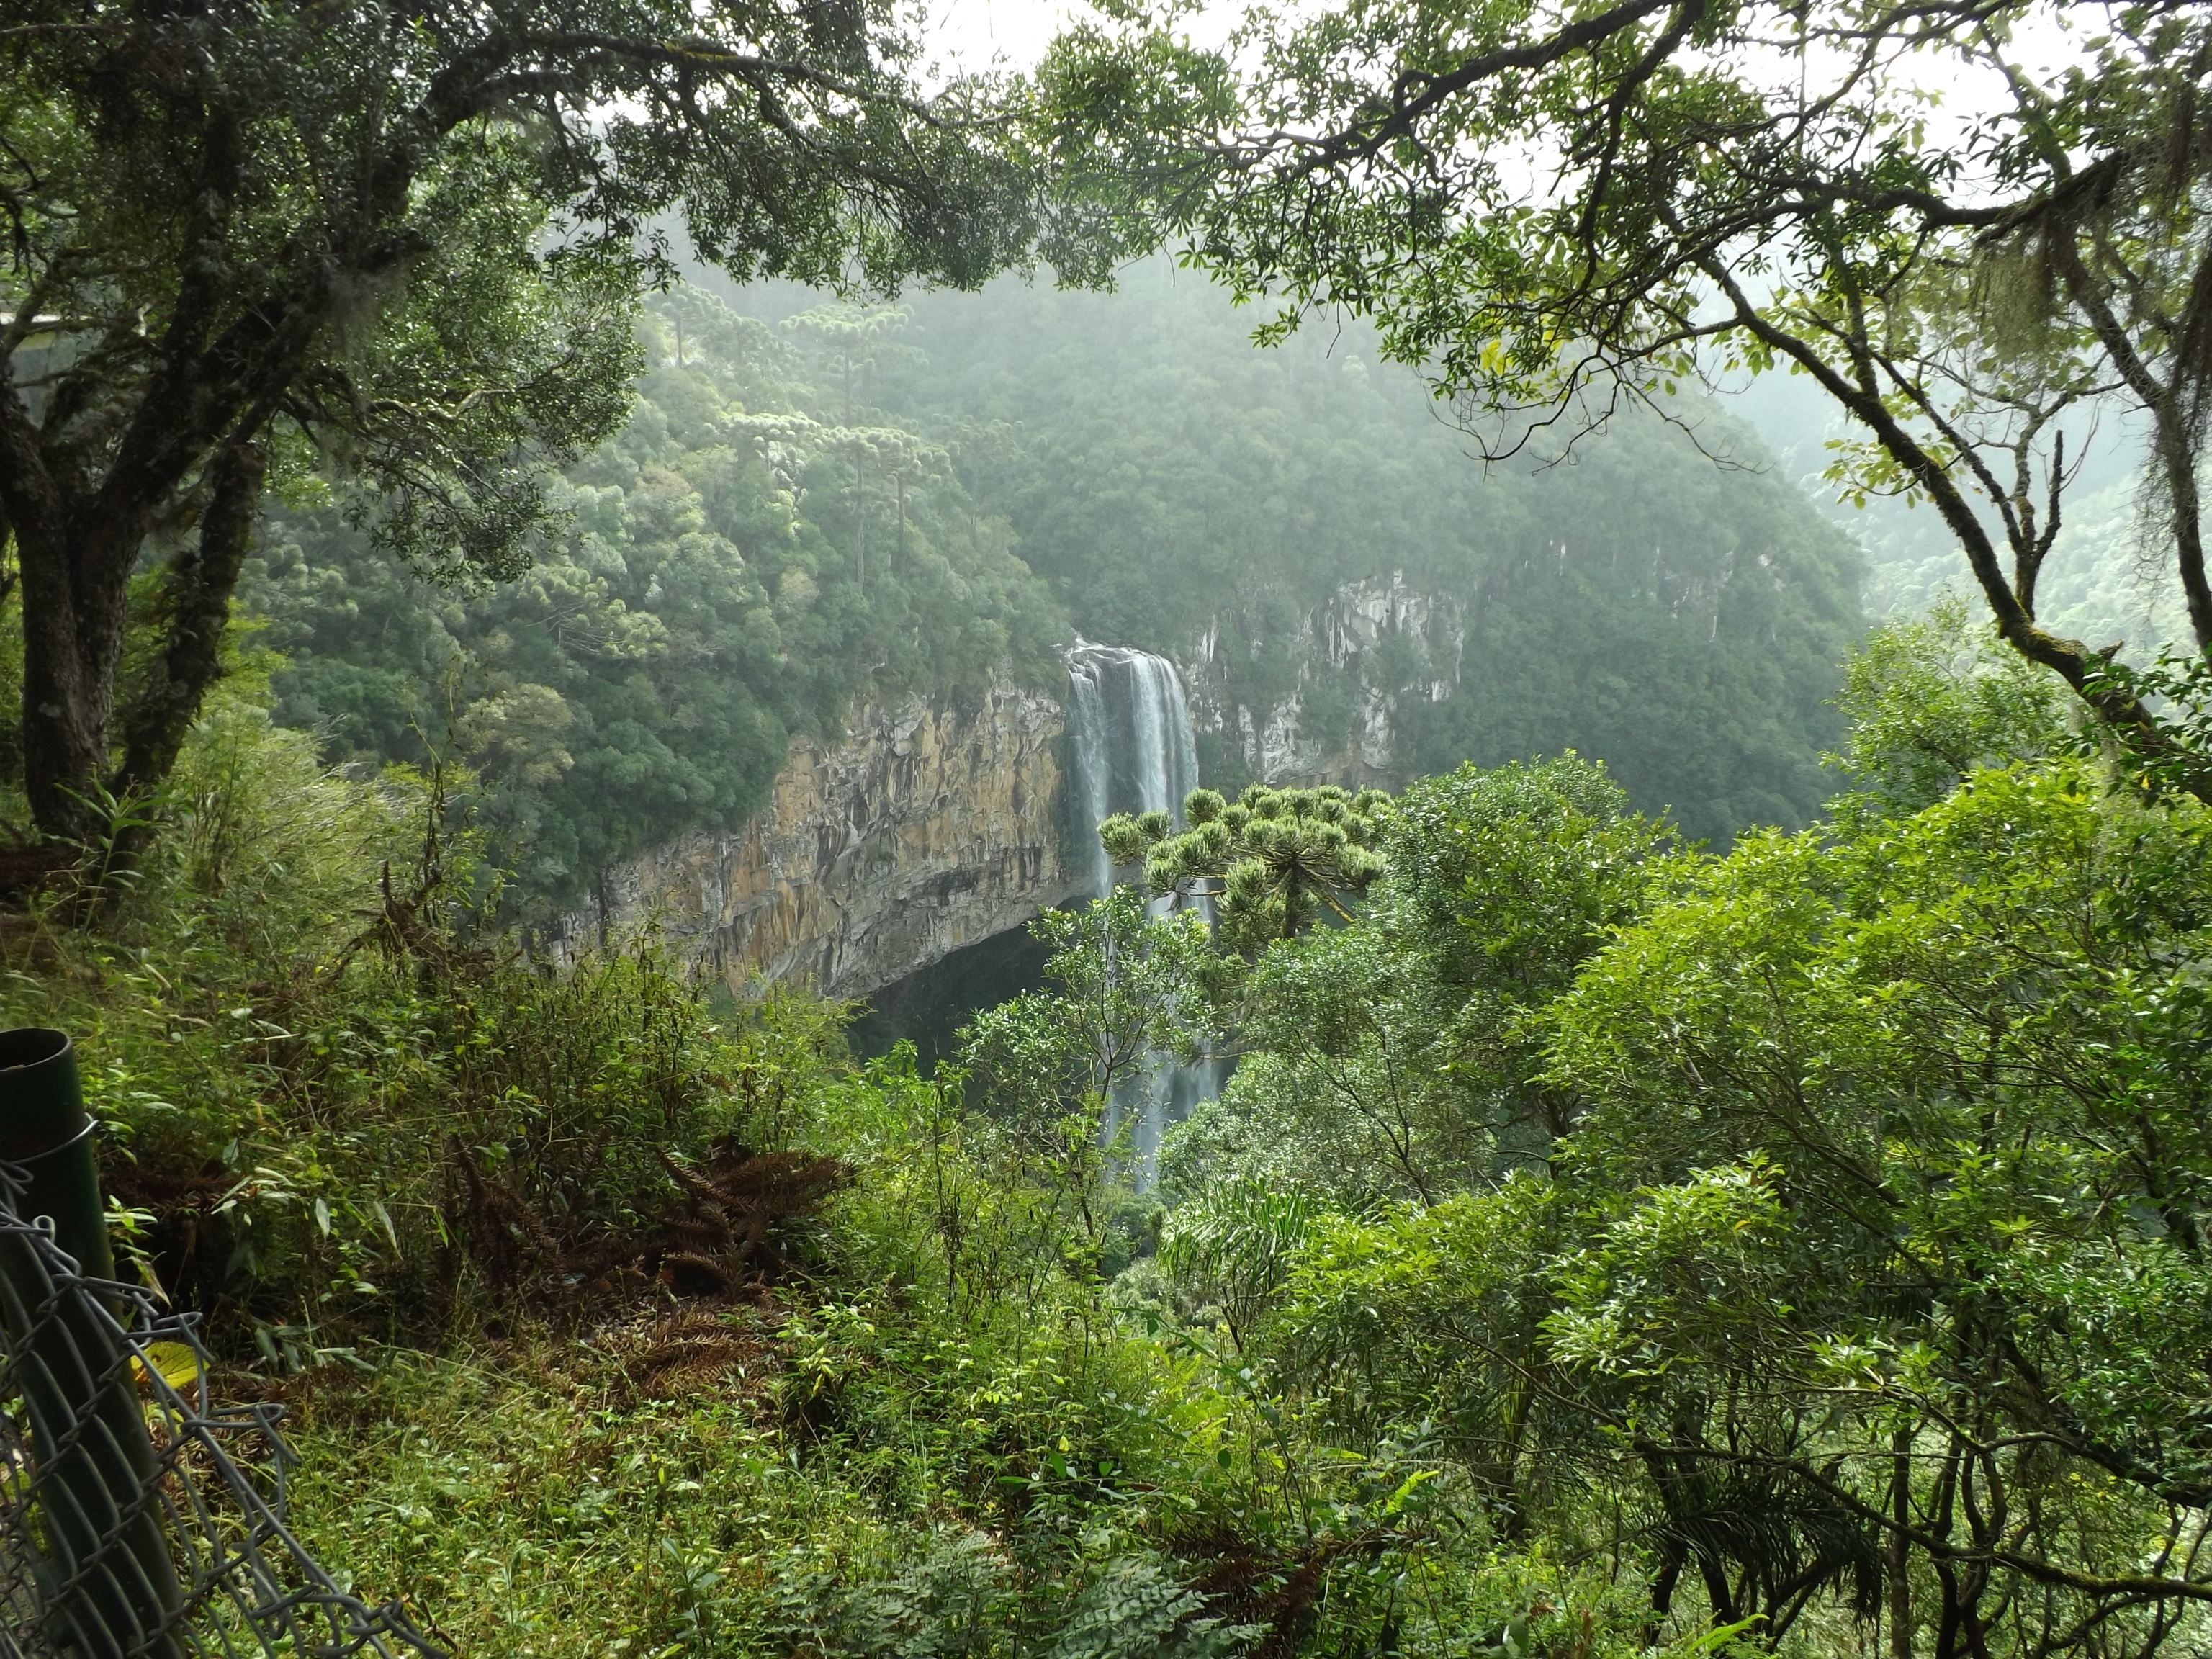
landscape, tree, forest, waterfall, wilderness, green, jungle, trees, vegetation, rainforest, woodland, brazil, habitat, water feature, ecosystem, nature reserve, biome, old growth forest, mata atlantica, natural environment, atmospheric phenomenon